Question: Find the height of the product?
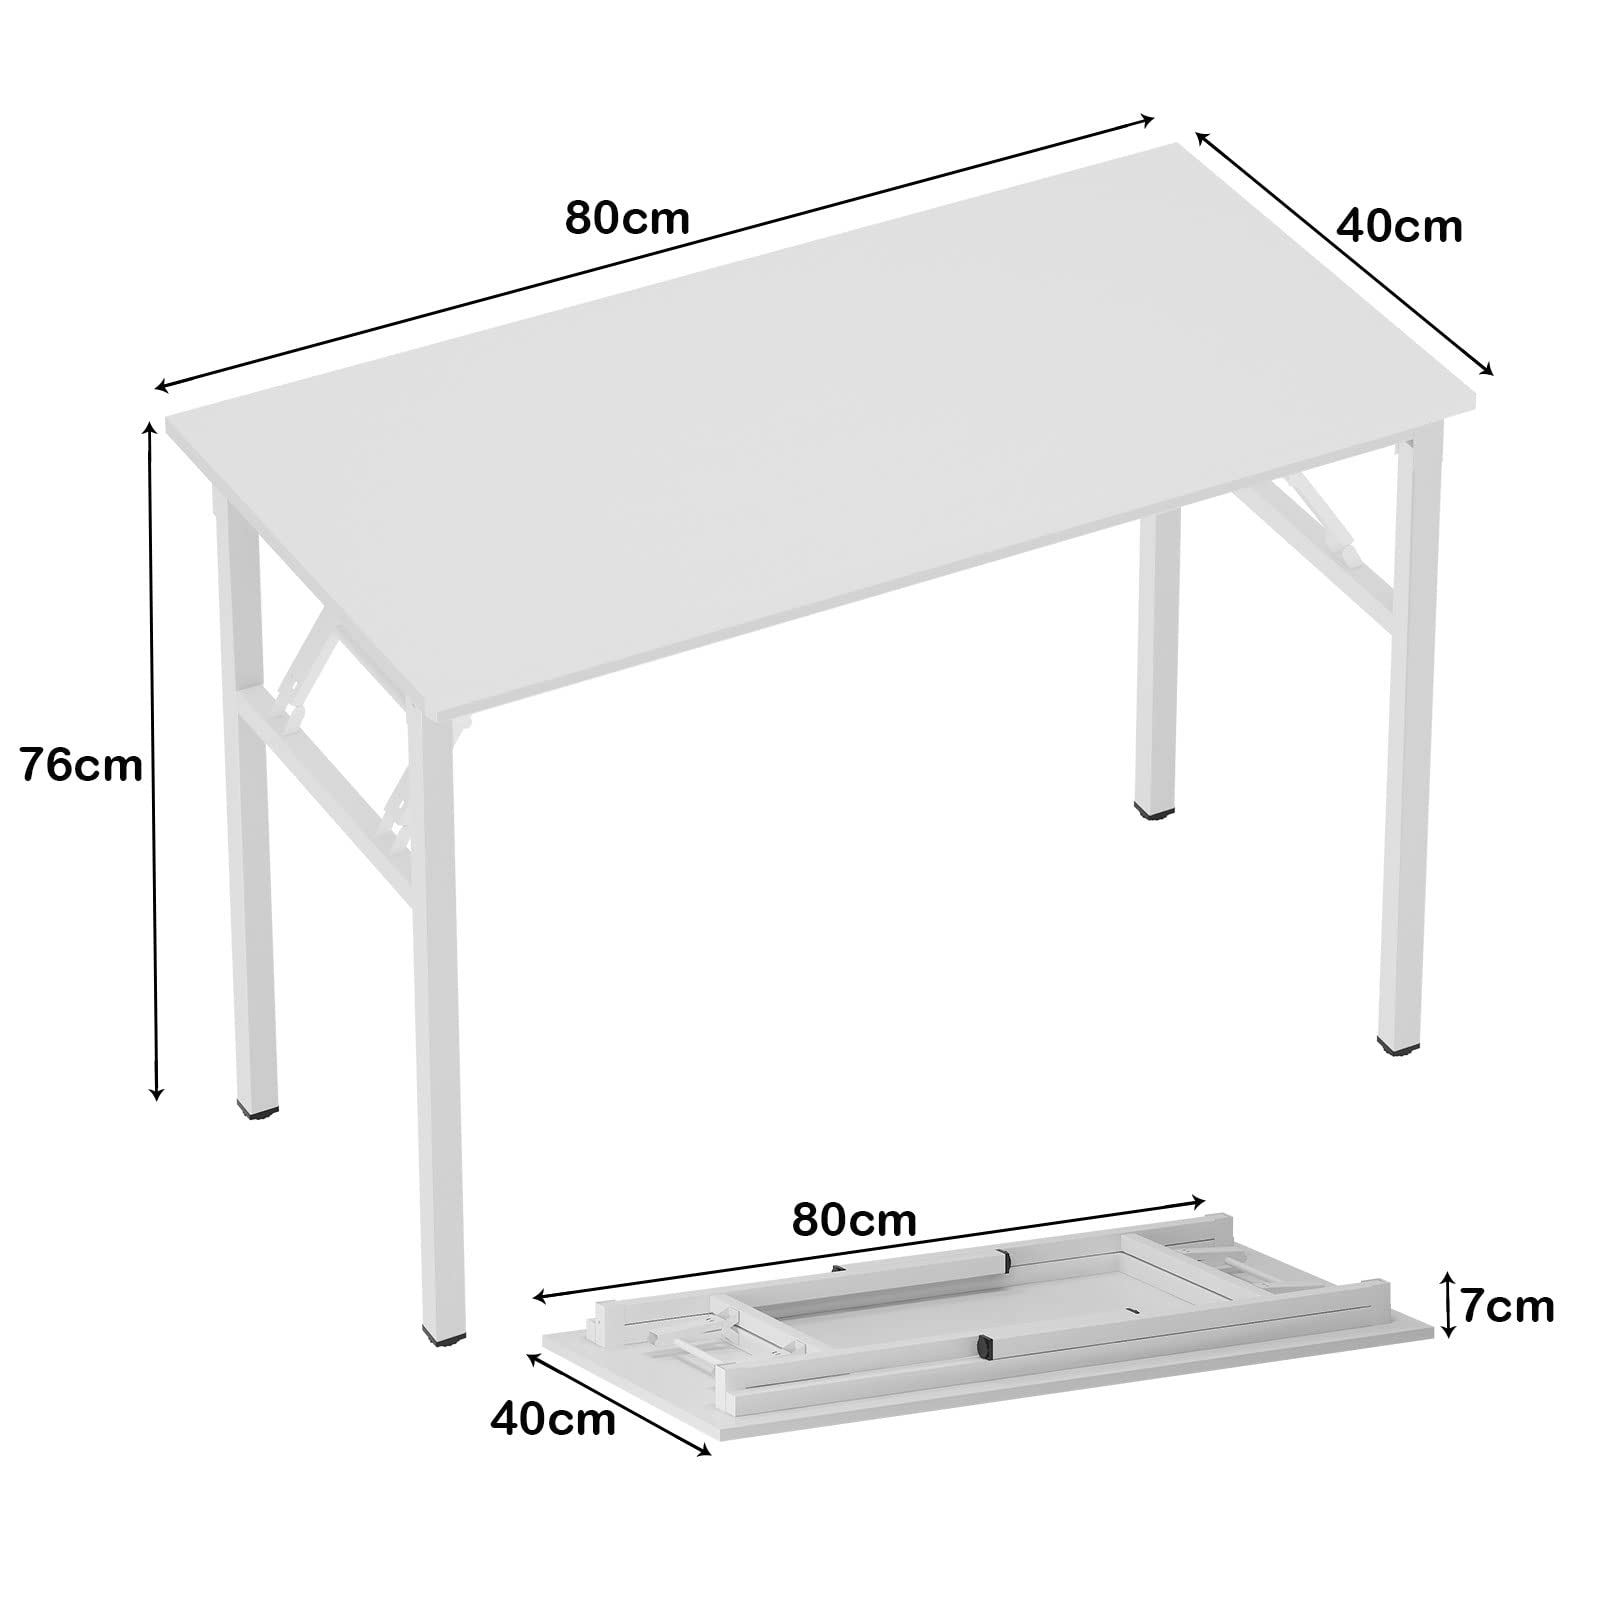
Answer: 76.0 centimetre